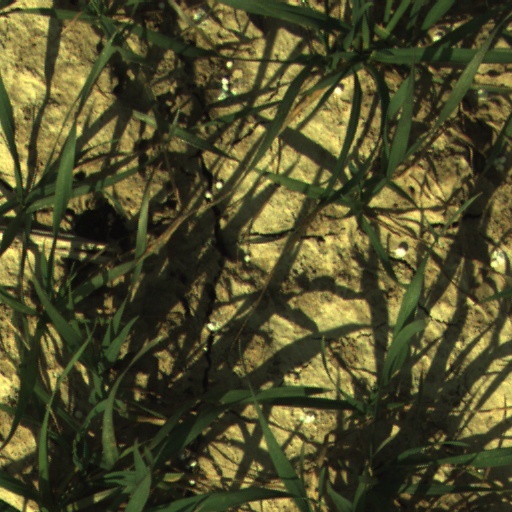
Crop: wheat